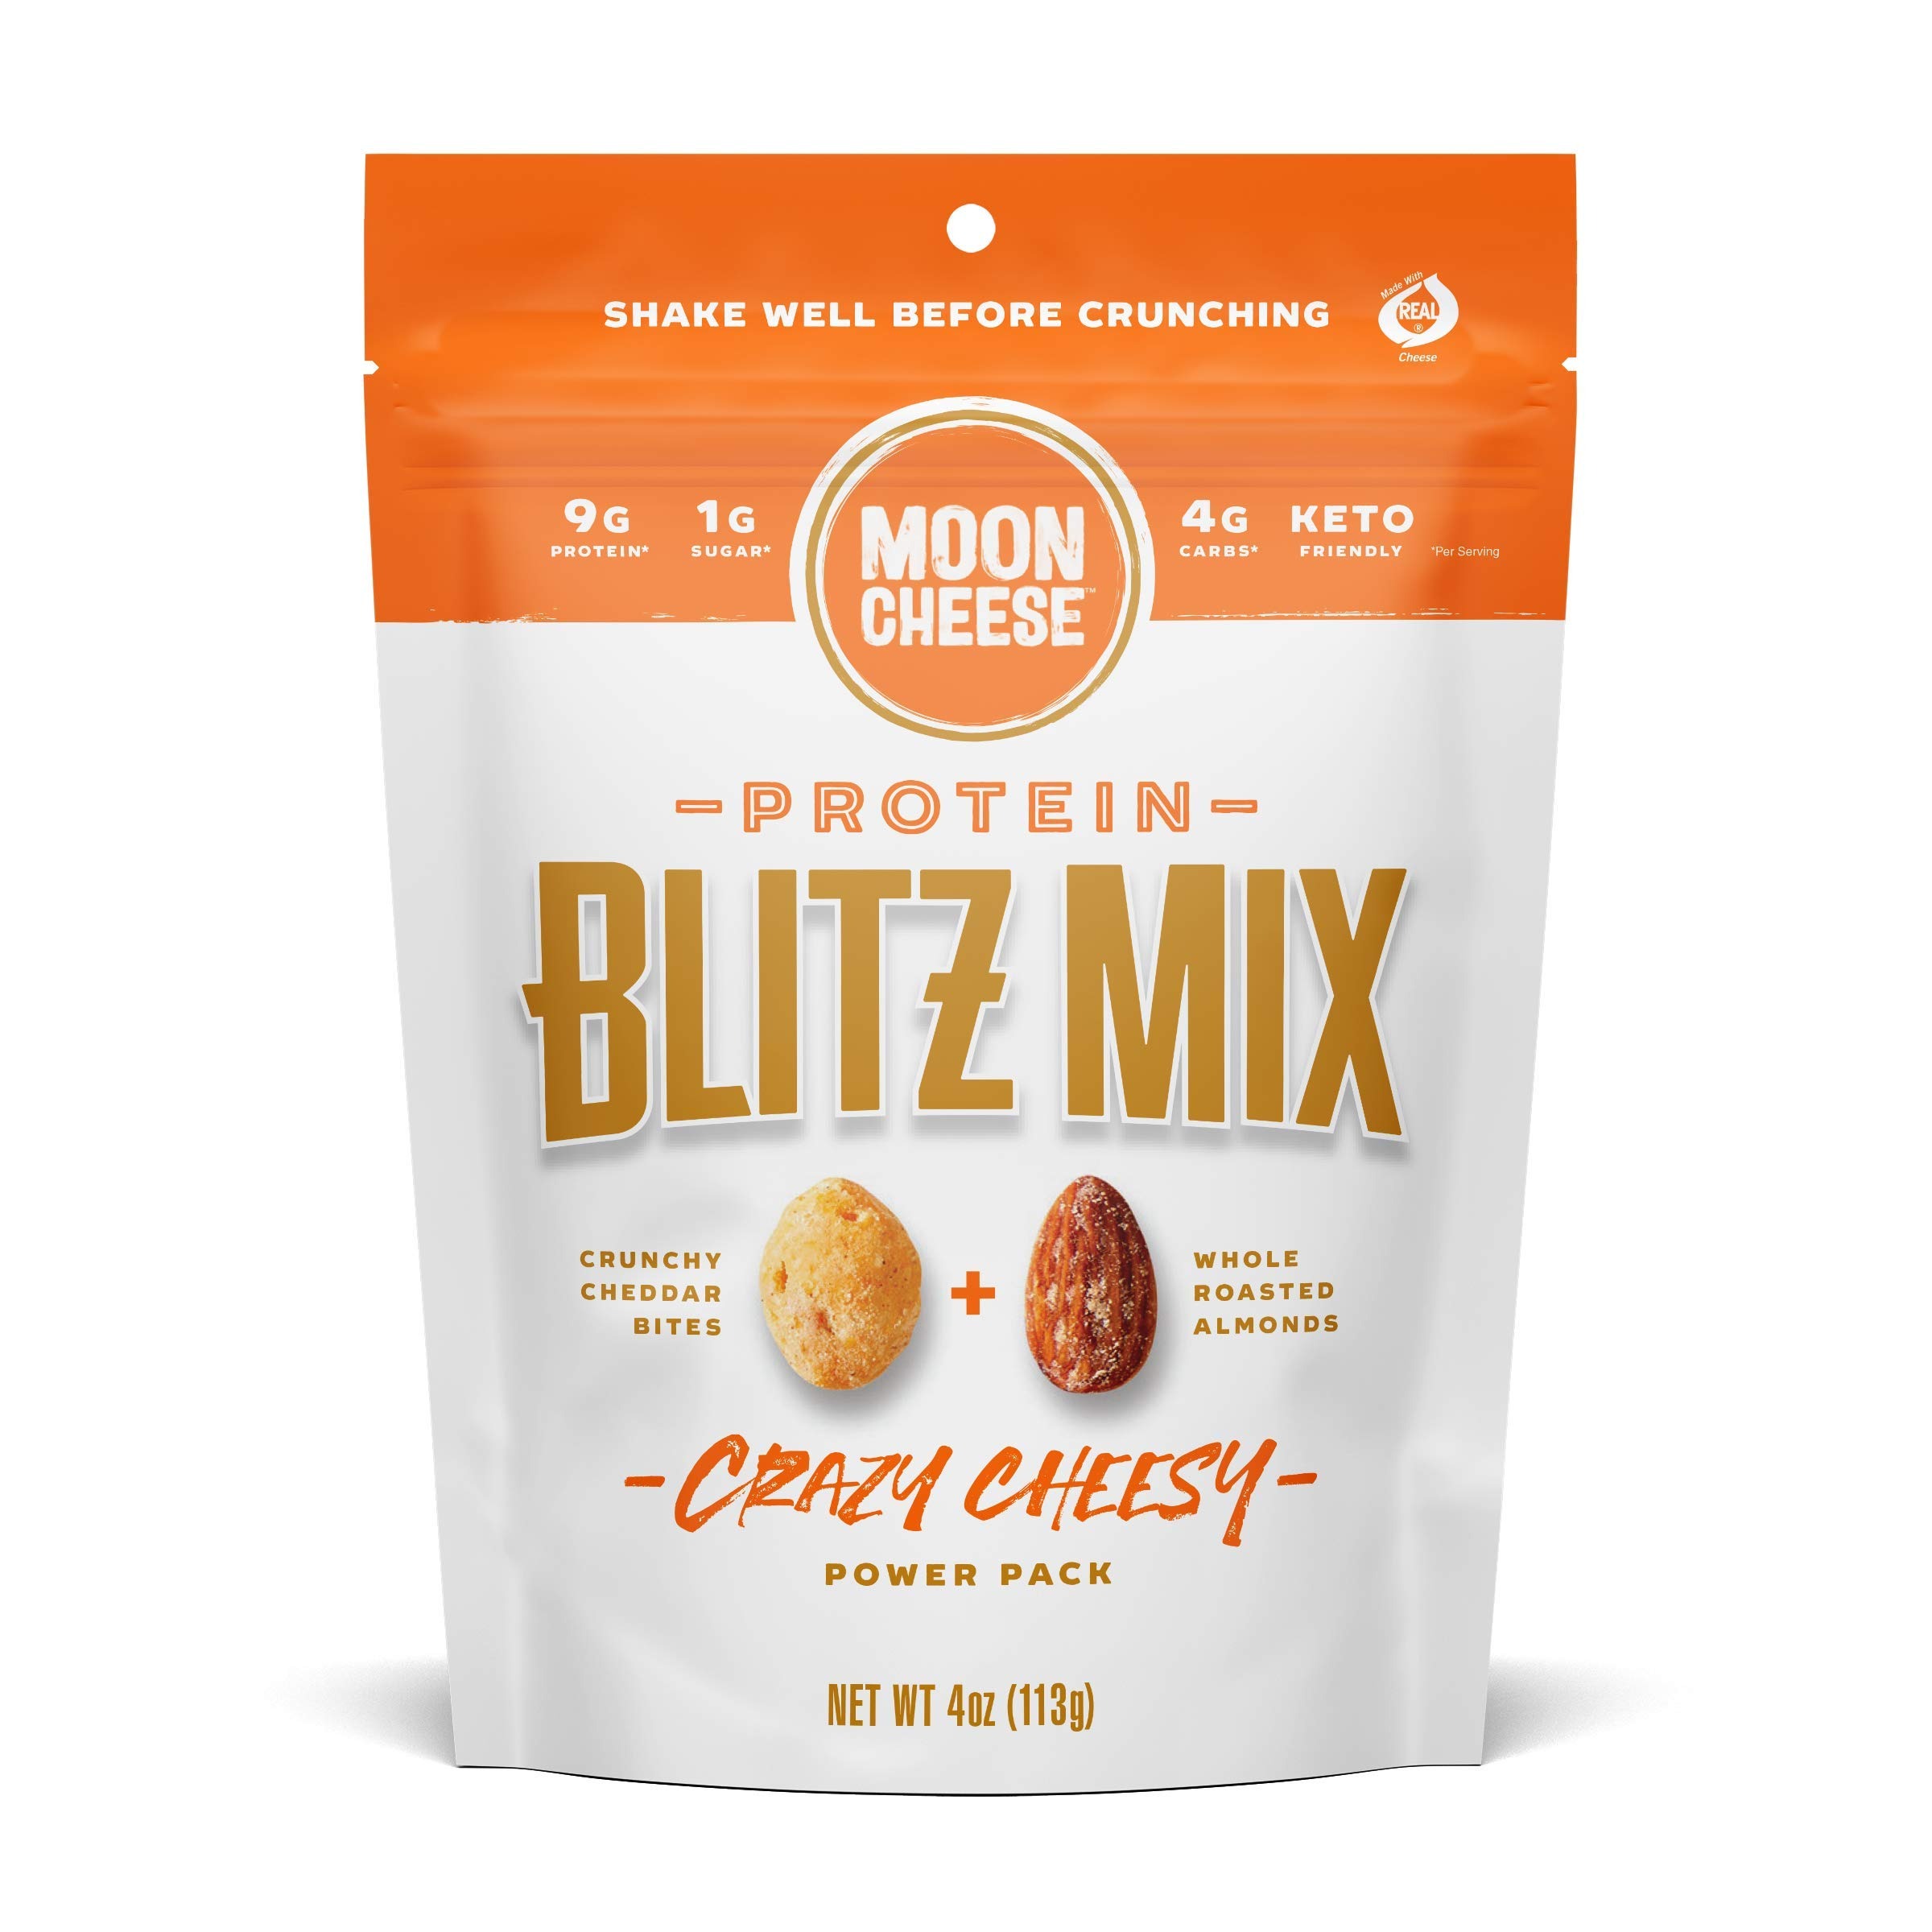
Item Name: Moon Cheese Blitz Mix Cheddar Almond Crazy Cheesy Snack, 4 Ounce 1-Pack, Packed With Protein & Calcium, Keto, Gluten Free
Bullet Point 1: LET'S GET NUTS: Protein-packed cheddar bites and almonds; Low-fat, gluten-free 100% cheese bites, high in bone-building calcium, so they're a great low-carb snack alternative; 4-oz, 1 Pack
Bullet Point 2: FORGET TRAIL MIX-CHEESE & NUTS ARE WHERE IT'S AT: It's crunch time and this tasty mix will keep you fueled; With extra cheesy cheddar bites and almonds, it's packed with protein and perfectly delicious
Bullet Point 3: CHEESETASTIC PROTEIN SNACKIN': Moon Cheese snacks are rich in taste, texture and a crunch you won't find in fresh slices or sticks of cheese; Stock your pantry, take em' on the go, great for after school snacks and lunches
Bullet Point 4: WHAT THE HECK IS MOON CHEESE: When the world was in need of an on-the-go cheese snack, our answer-Moon Cheese; Crunchy cheesey bites packed with protein, low in carbs, and full of flavor; Your mouth is most certainly welcome
Bullet Point 5: OUT OF THIS WORLD SNACK: Nutritious with protein and calcium Moon Cheese delivers the crunch; Try all of our flavors, Blitz Mixes and Cheese Sticks and satisfy the 2 O'clock slump or the disgruntled child
Product Description: No artificial flavors. 9 g protein (Per serving). 1 g sugar (Per serving). 4 g carbs (Per serving). 20% DV calcium (Per serving). Keto friendly. Made with real cheese. Crunchy cheddar bites + whole roasted almonds. It's crunch time. And this tasty mix will keep you fueled. With extra cheesy cheddar bites and almonds, it's packed with protein and perfectly delicious. rBST-Free: From cows not treated with rBST (No significant difference has been shown between milk derived from rBST-treated and non-rBST-treated cows). mooncheese.com. Processed and packaged in USA.
Value: 4.0
Unit: Ounce

Price: 4.79